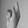
ASL letter: K